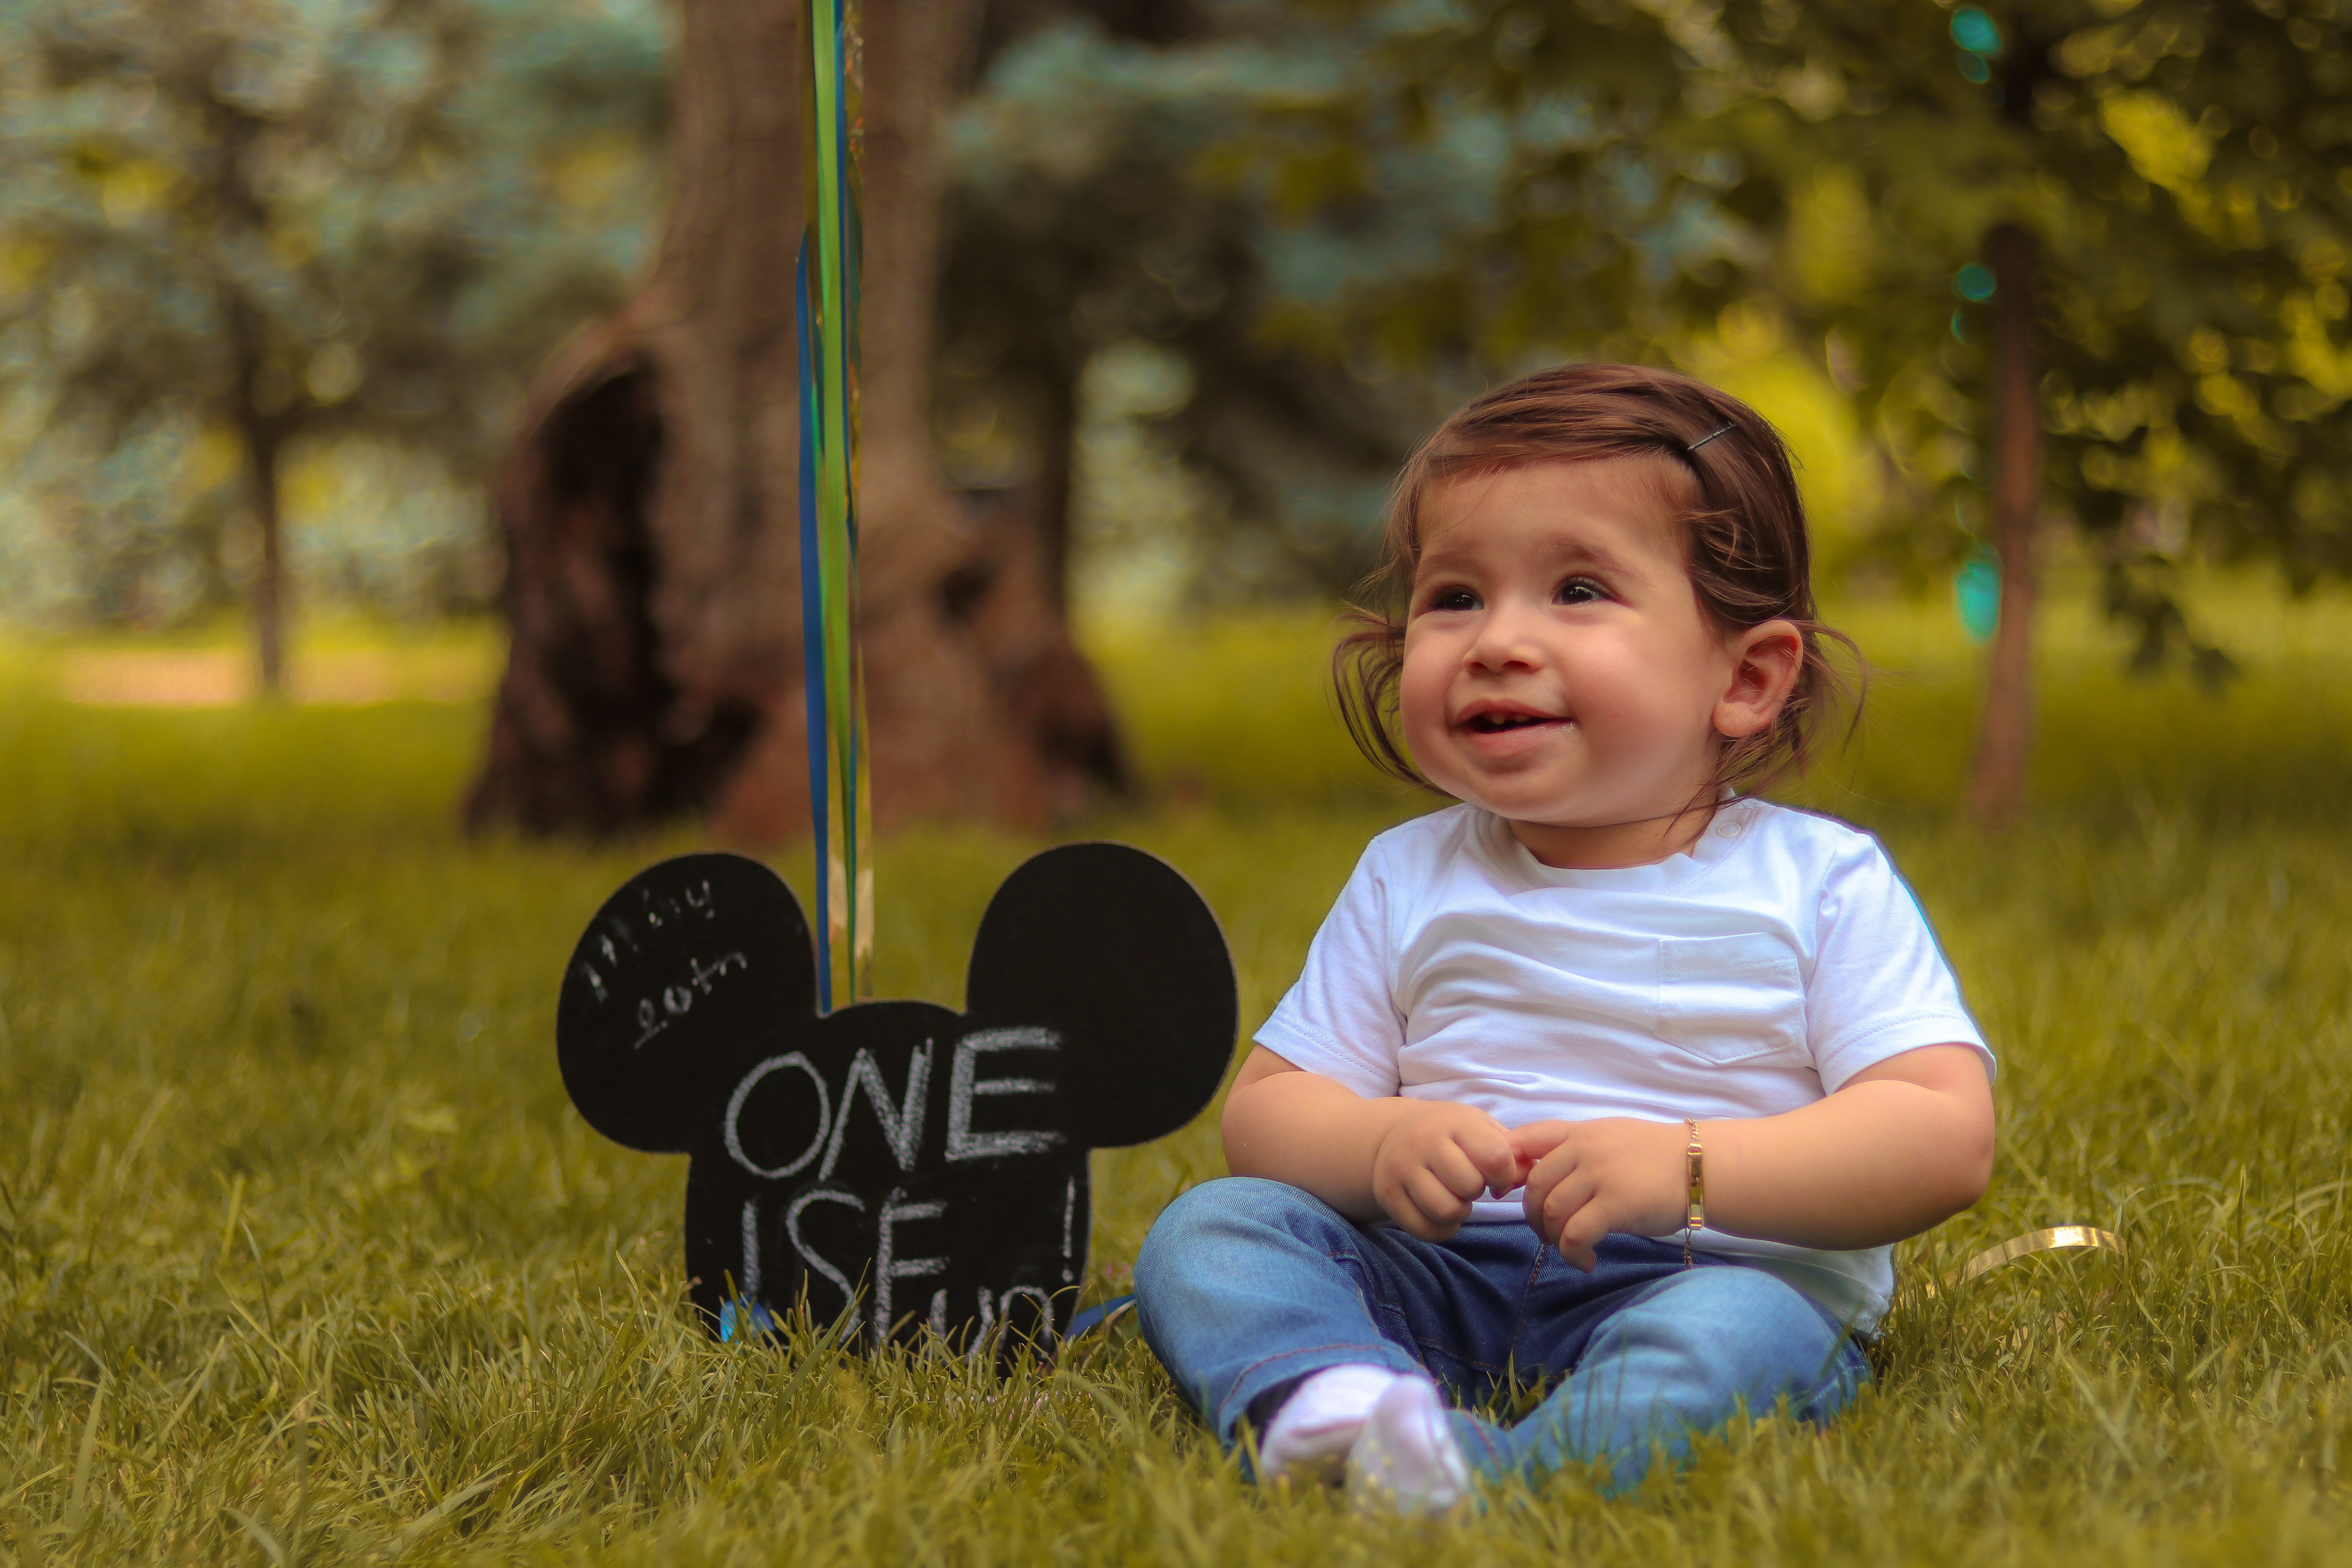
People in nature, child, photograph, toddler, grass, yellow, happy, smile, tree, fun, photography, portrait photography, portrait, baby, play, plant, laugh, sitting, family, meadow, lawn